Eching station

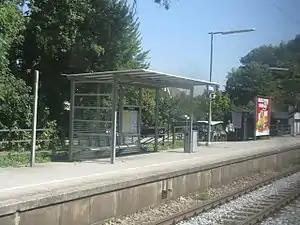
2012

Eching station is a railway station in the municipality of Eching, located in the Freising district in Upper Bavaria, Bavaria, Germany.